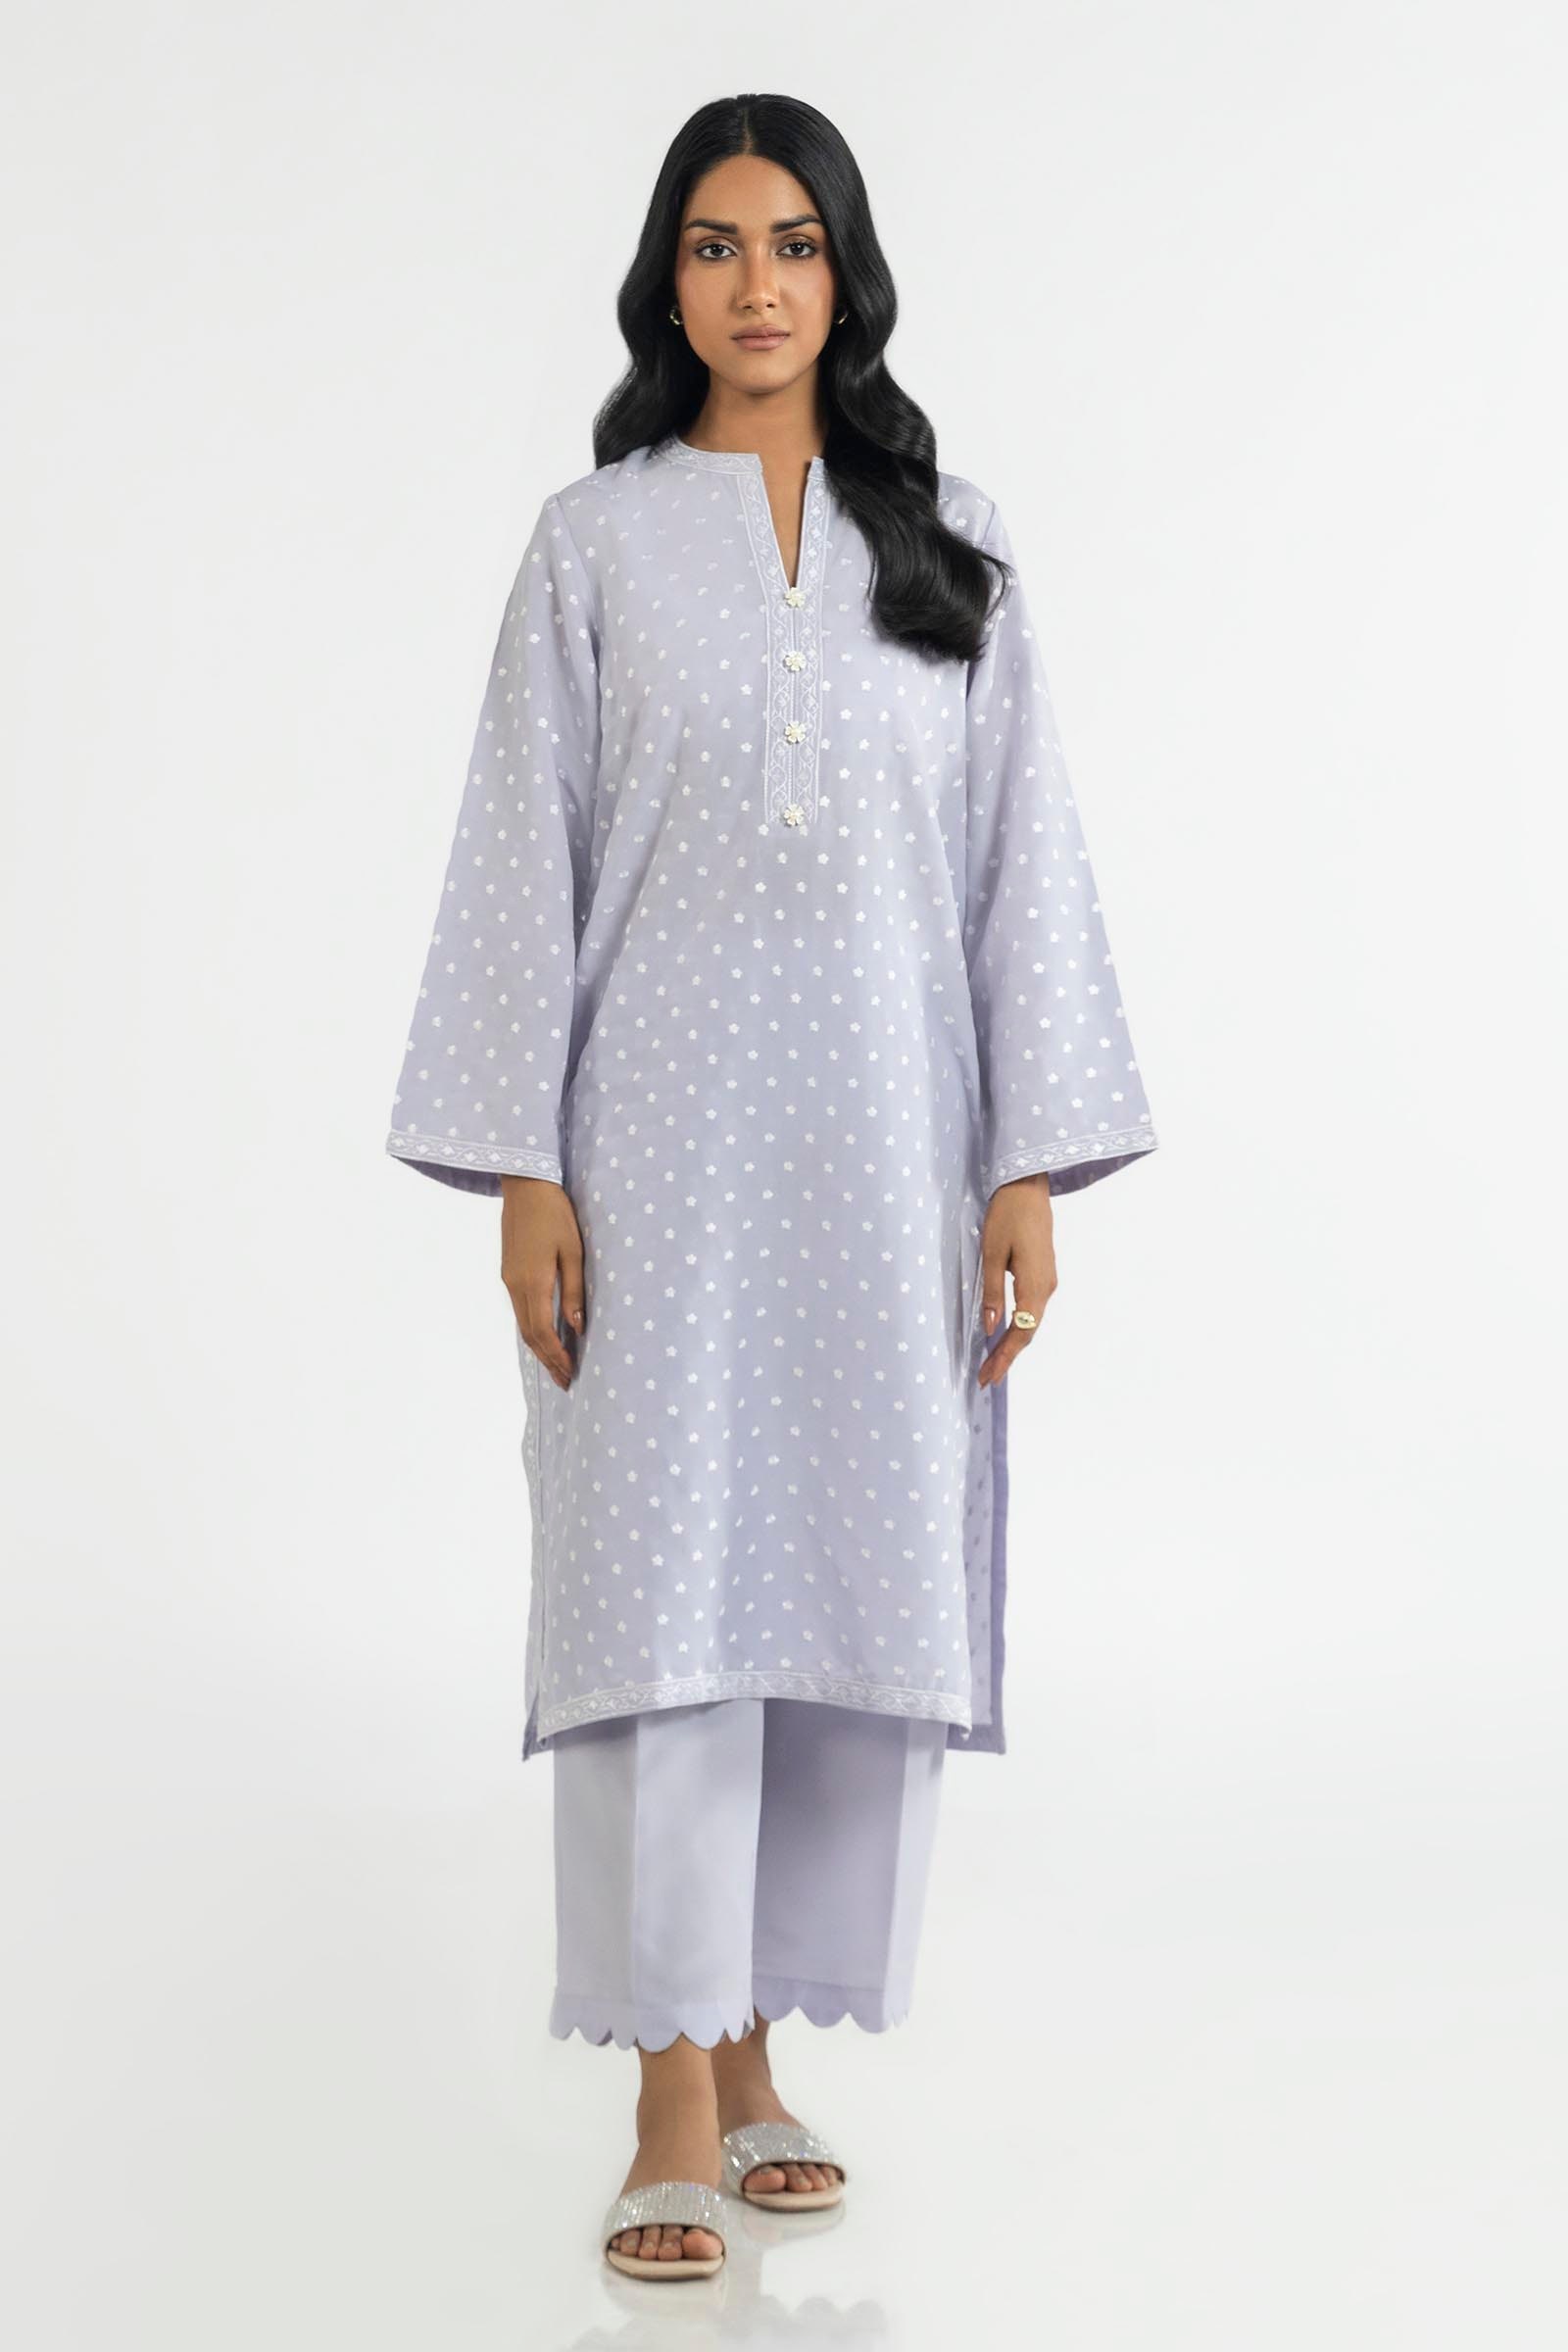
lavender dot print cotton tunic